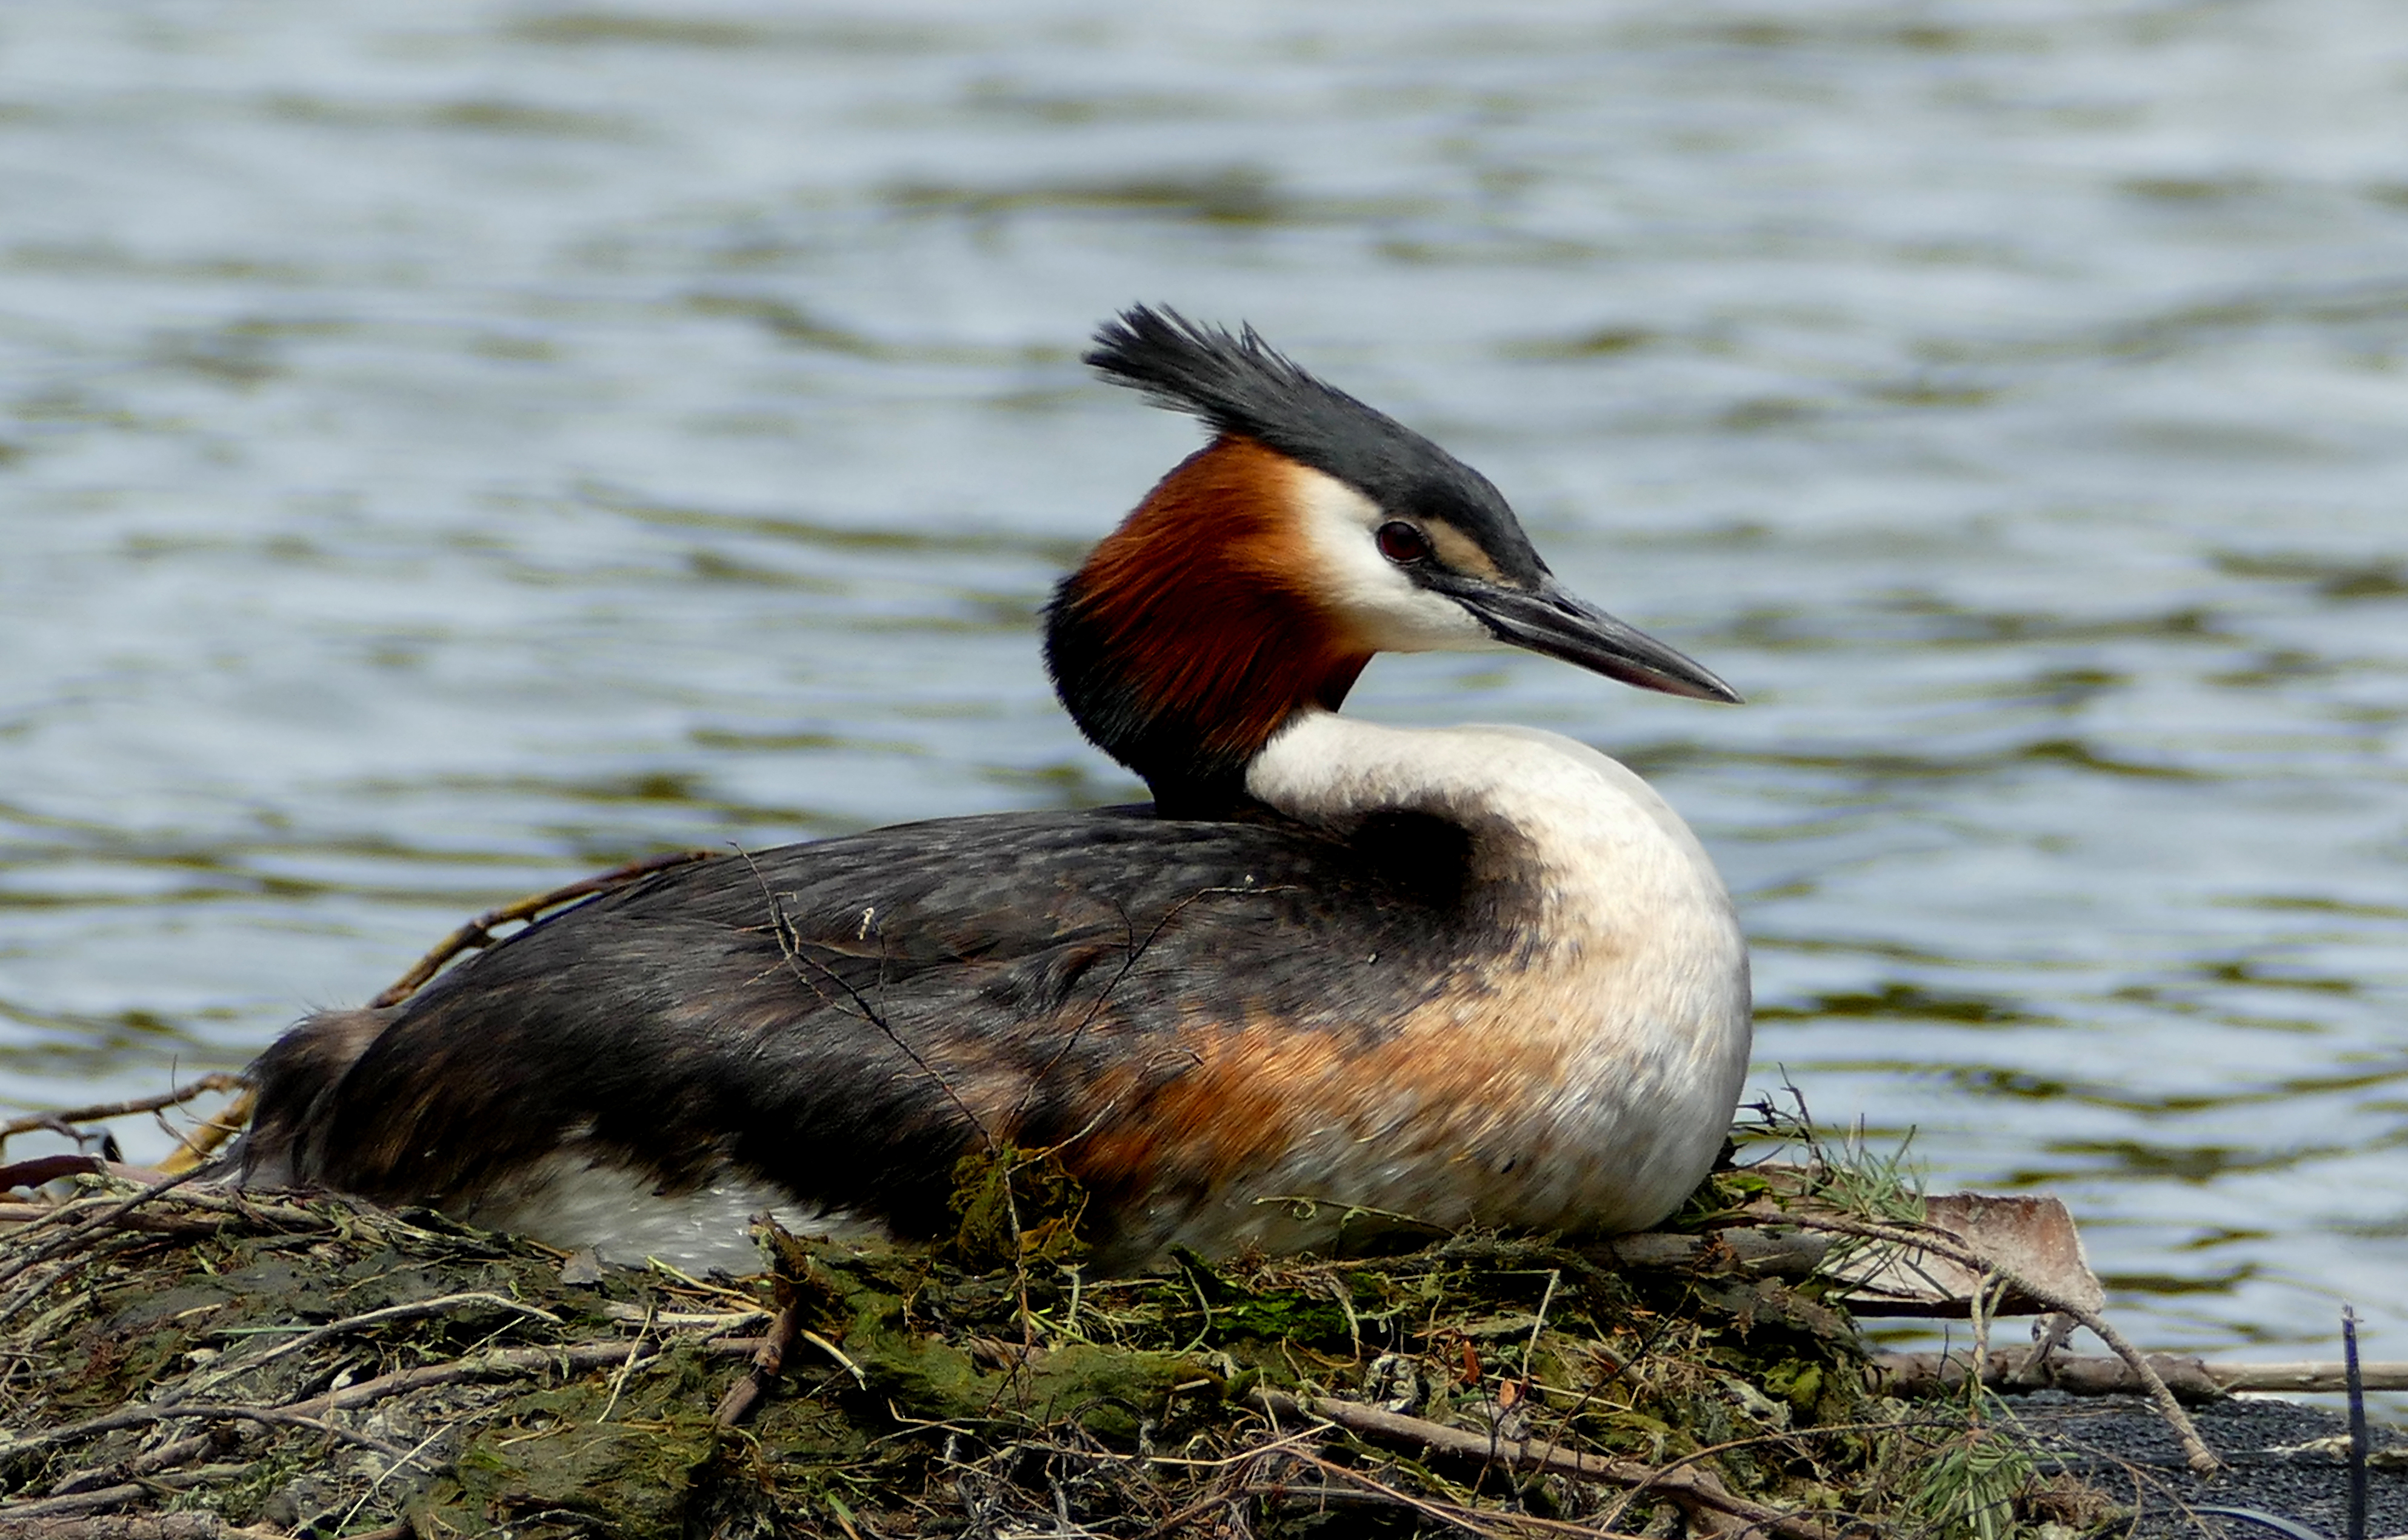
nature, bird, wildlife, beak, fauna, vertebrate, lumixfz1000, flickrsbestcreatures, grebe, water bird, mergus, shorebird, seaduck